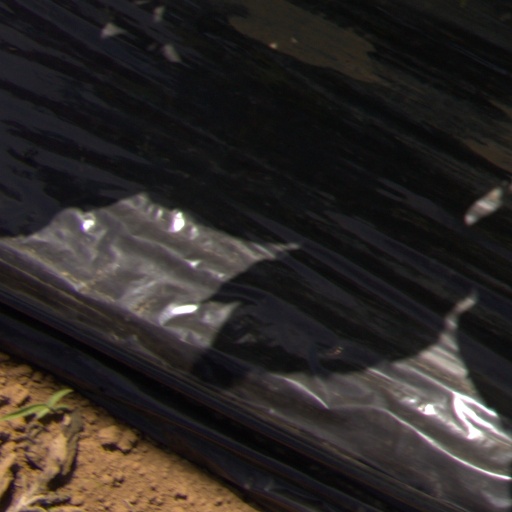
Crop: Jerusalem artichoke